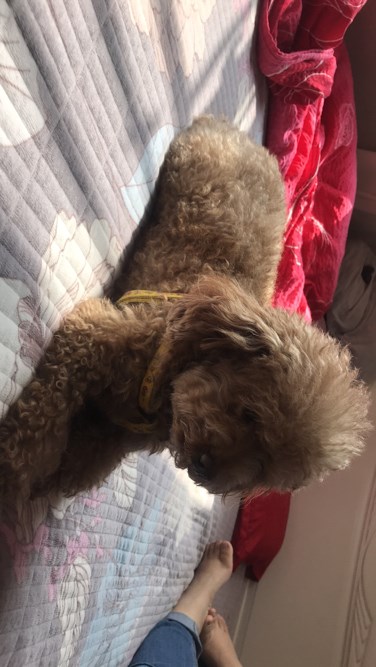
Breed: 7449-n000128-teddy